History of ancient Israel and Judah

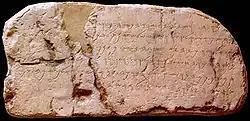
Siloam inscription found in the Siloam tunnel, Jerusalem (c. 700 BCE)

Extensive archaeological excavations have provided a picture of Israelite society during the early Iron Age period. The archaeological evidence indicates a society of village-like centres, but with more limited resources and a small population. During this period, Israelites lived primarily in small villages, the largest of which had populations of up to 300 or 400. Their villages were built on hilltops. Their houses were built in clusters around a common courtyard. They built three- or four-room houses out of mudbrick with a stone foundation and sometimes with a second story made of wood. The inhabitants lived by farming and herding. They built terraces to farm on hillsides, planting various crops and maintaining orchards. The villages were largely economically self-sufficient and economic interchange was prevalent. According to the Bible, prior to the rise of the Israelite monarchy the early Israelites were led by the Biblical judges, or chieftains who served as military leaders in times of crisis. Scholars are divided over the historicity of this account. However, it is likely that regional chiefdoms and polities provided security. The small villages were unwalled but were likely subjects of the major town in the area. Writing was known and available for recording, even at small sites.